Aldermaston Court

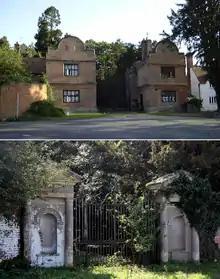
Above: The gatehouses and Eagle Gates at the north entrance to the estate.Below: The Charity Gates at the east side of the estate.

Aldermaston Park is an ancient and derelict wood pasture, featuring numerous examples of pollard oak and sweet chestnut. In the mid-16th century, the park was , by 1721 it was and by 1860 it was considered .